Law & Order: Special Victims Unit season 11

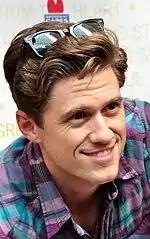
Aaron Tveit first appeared on "SVU" in the episode "Beef" as a vegetarian pacifist. He would appear again .

Sarah Paulson played Ann Gillette, a woman with powerful ties to crime, in the episode "Shadow". Naveen Andrews played the undercover cop investigating her. Paulson stated in an interview that "it's not easy to sort of draw on reality per se, when you're trying to get into the mind of a potential sociopath." Comedian Kathy Griffin guest starred in the episode "P.C.", playing a lesbian activist named Babs Duffy. She was originally going to share an onscreen kiss with Benson. She said "Yes, we have a lesbian kiss". Despite the kiss between the characters being shown in a "behind the scenes" video, it was not shown in the final edit. Instead, Duffy leans in for a kiss but Benson pulls away. Filming of this episode, including the kiss, is documented in the June 15, 2010 episode of "". Tony Award winner Sutton Foster also appeared in the episode "P.C." as Rosemary, a lesbian activist who becomes a rape victim.